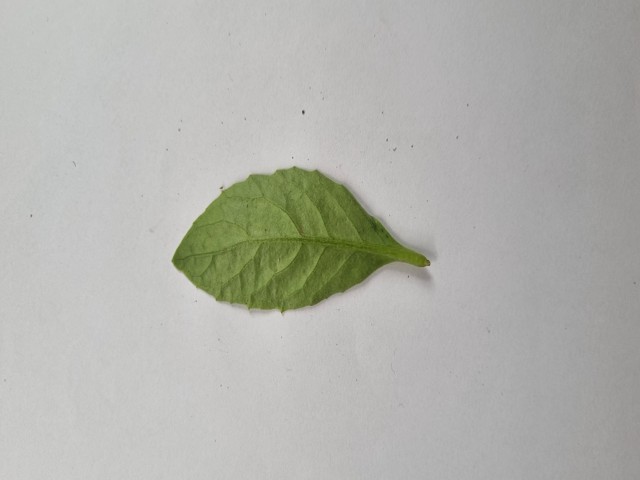
Plant: gainura